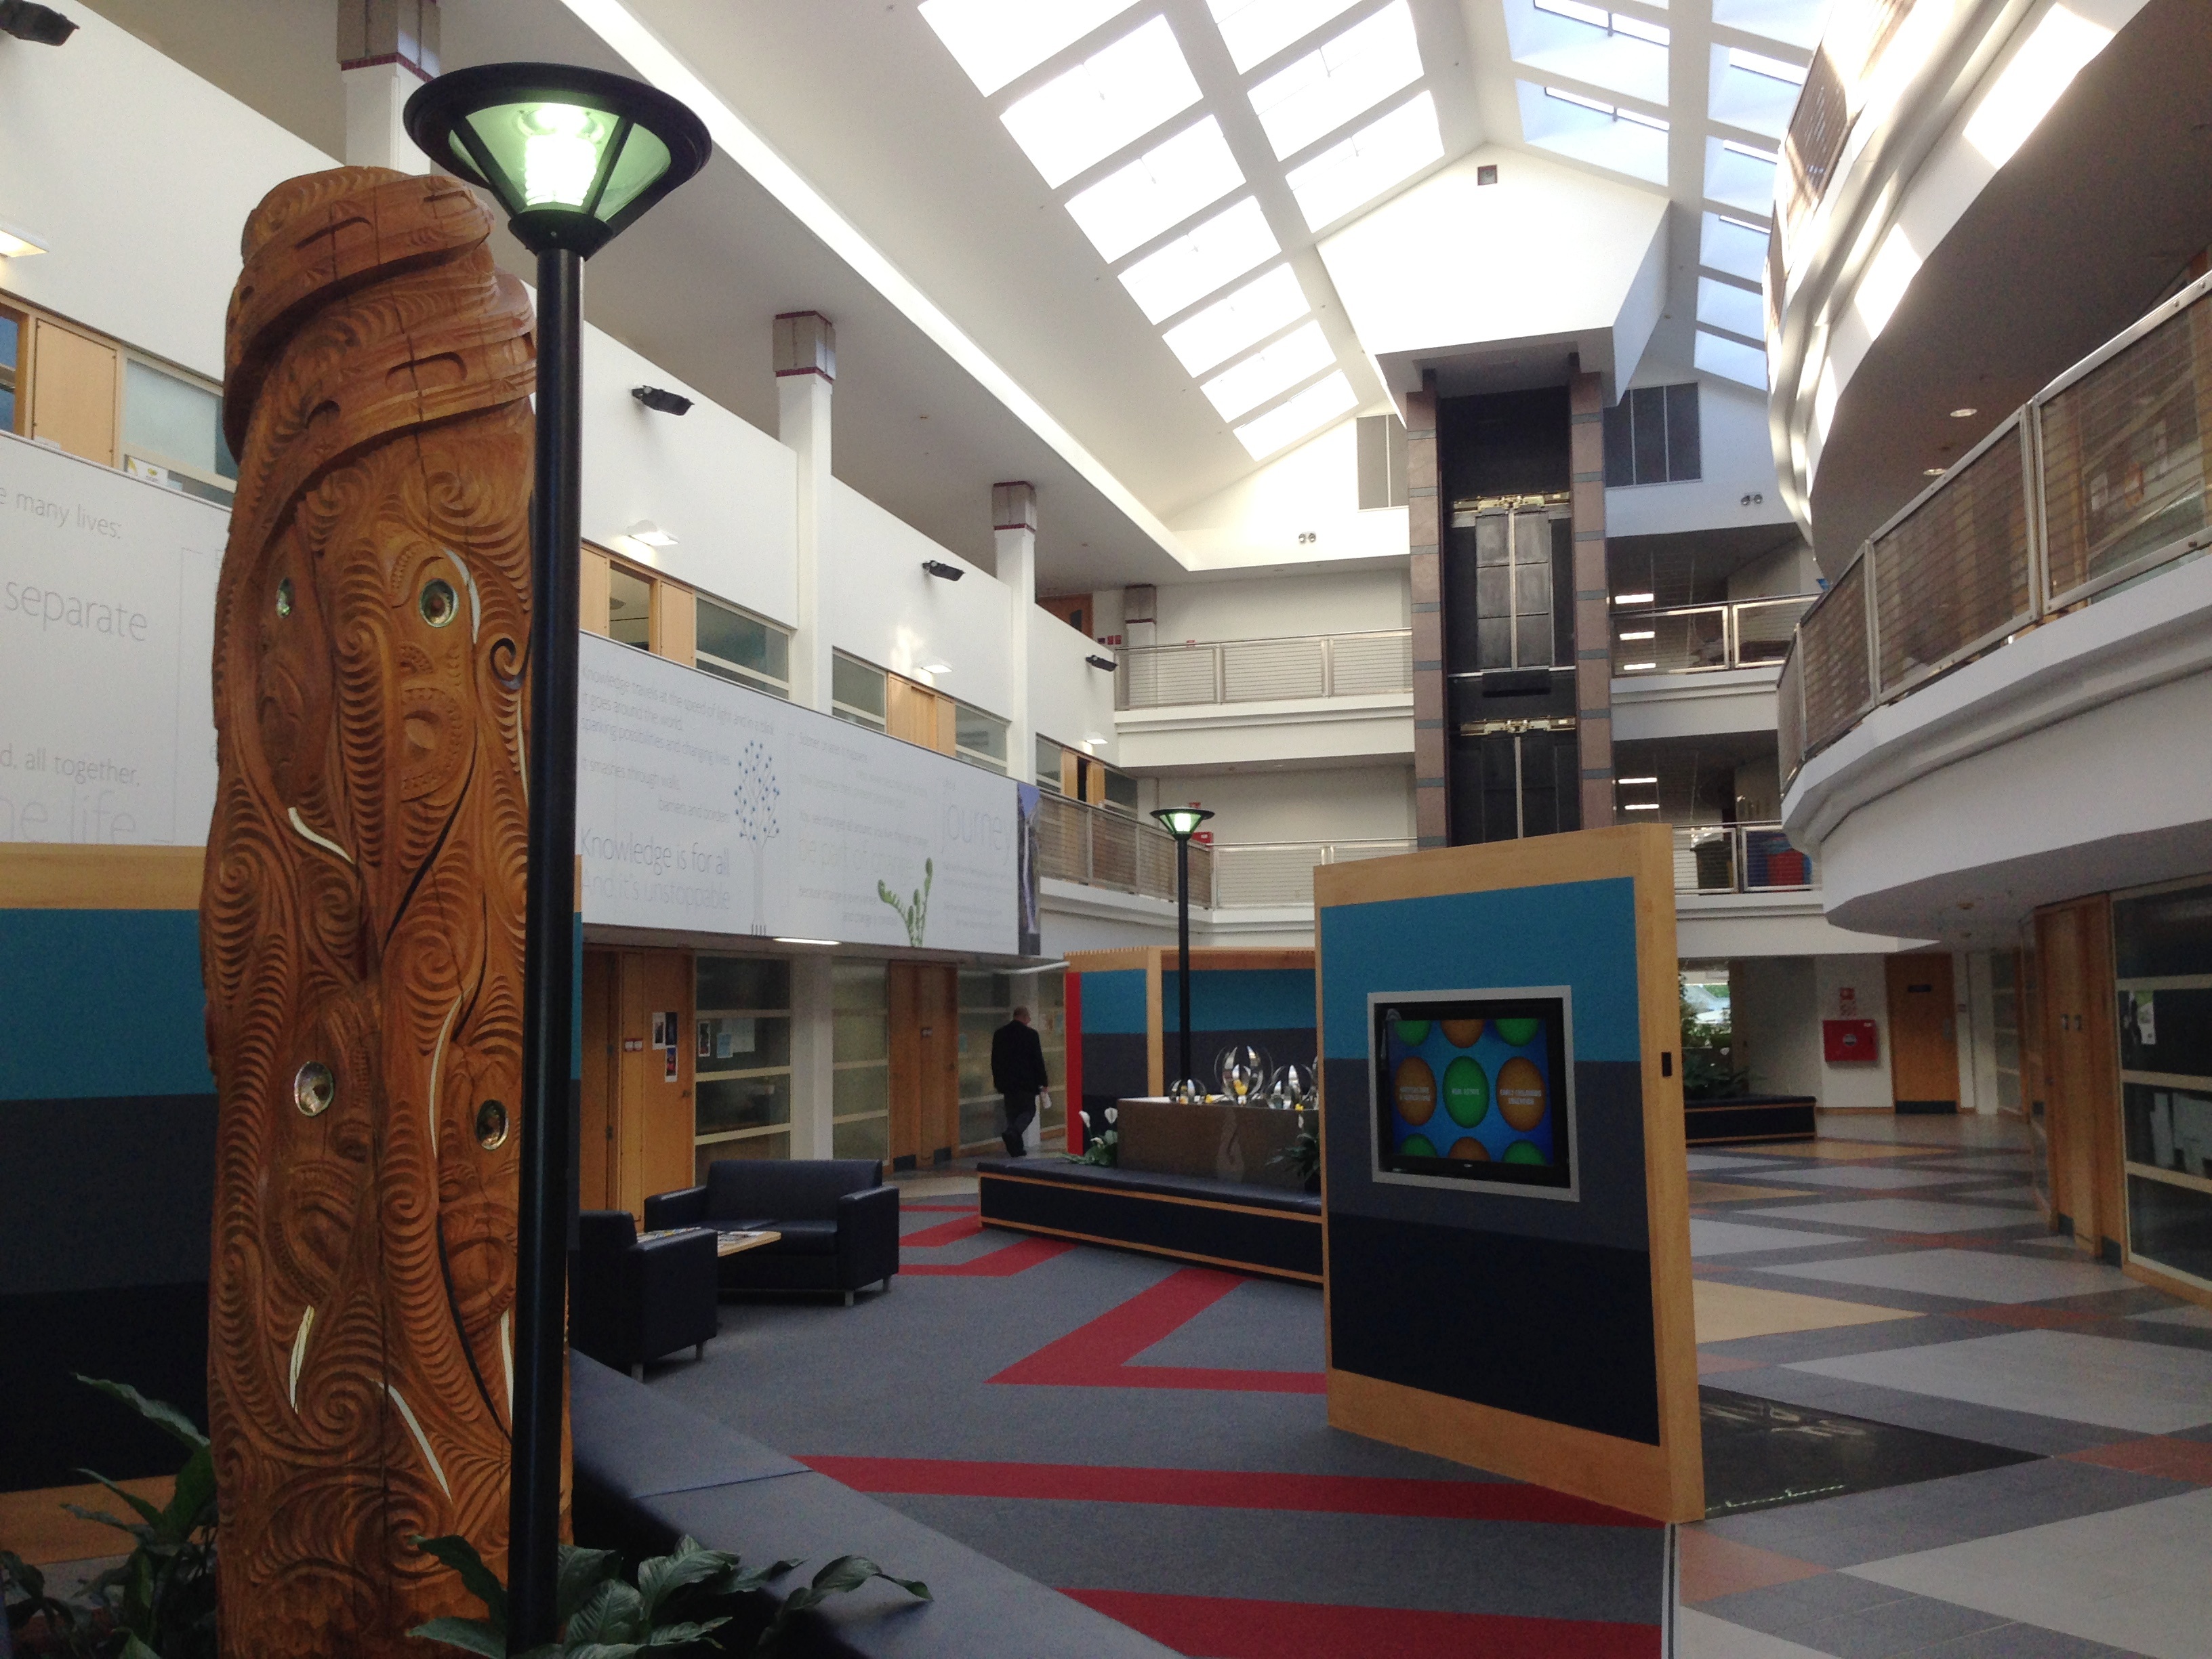
architecture, building, home, interior design, library, design, tourist attraction, lobby